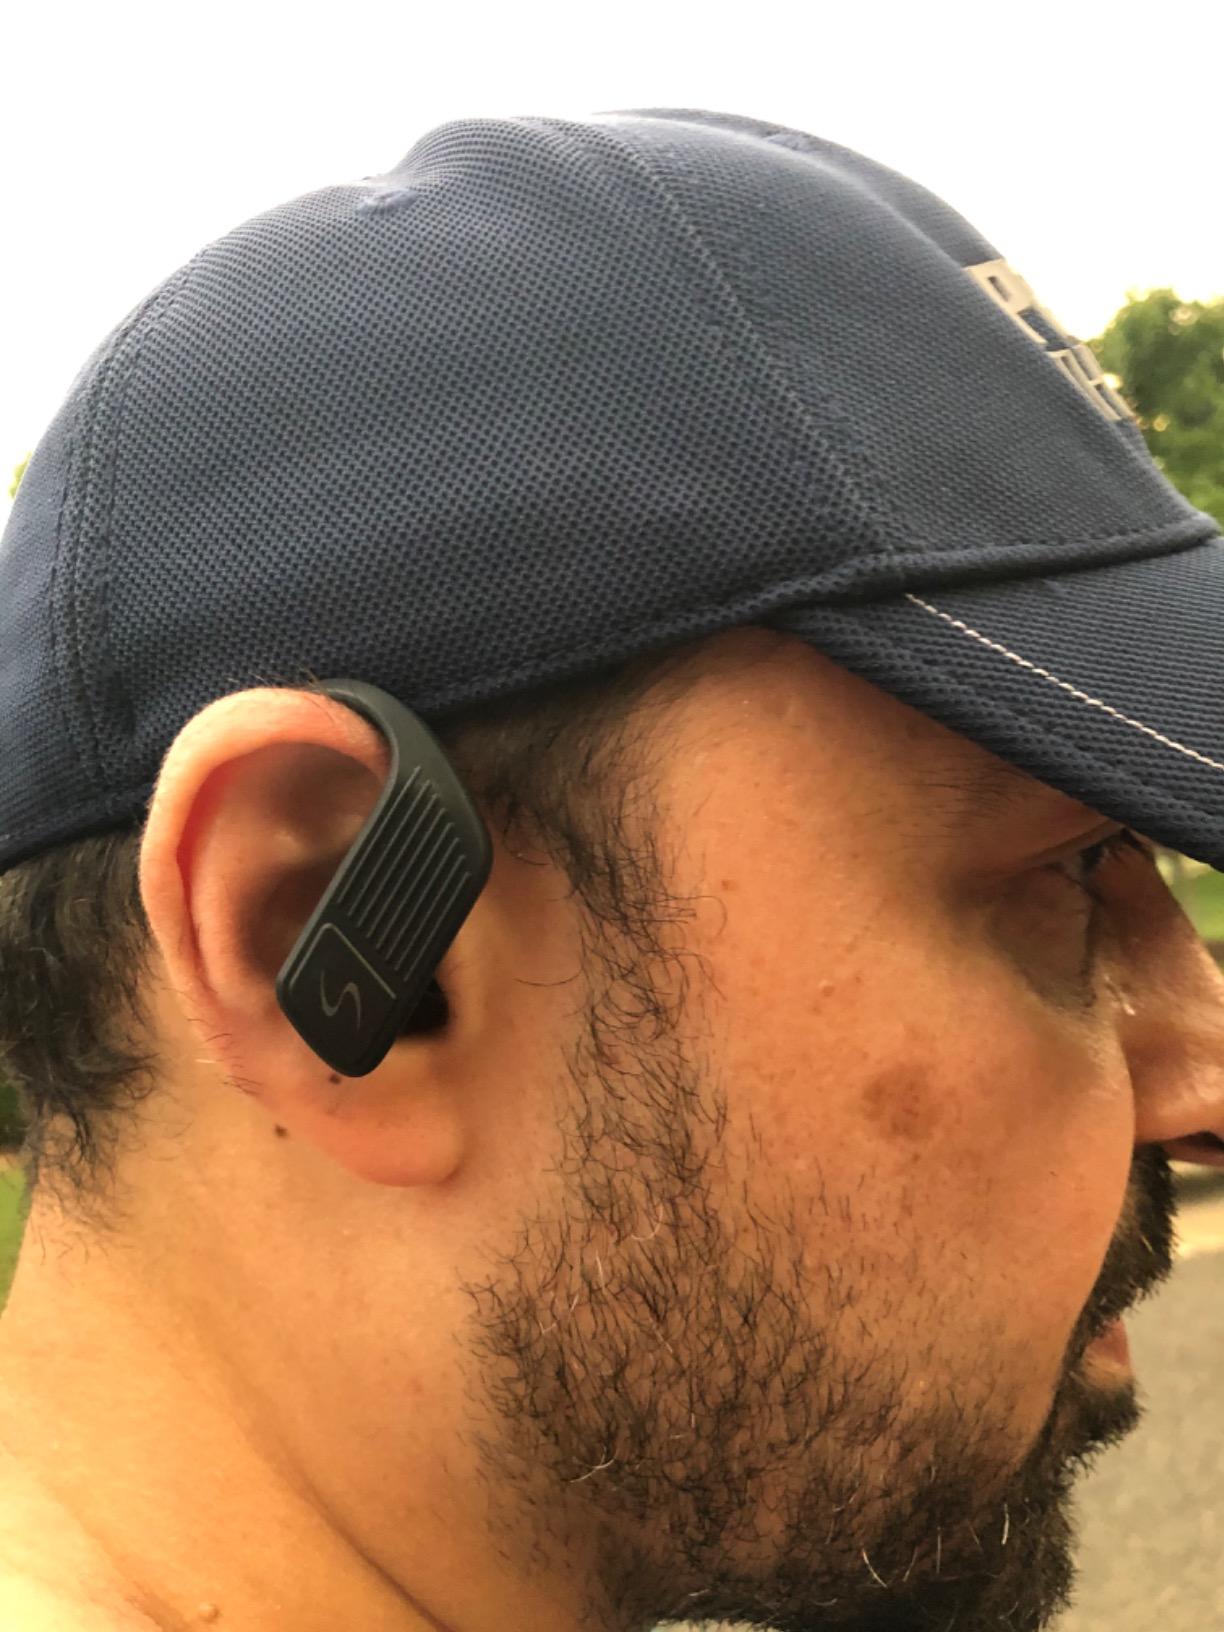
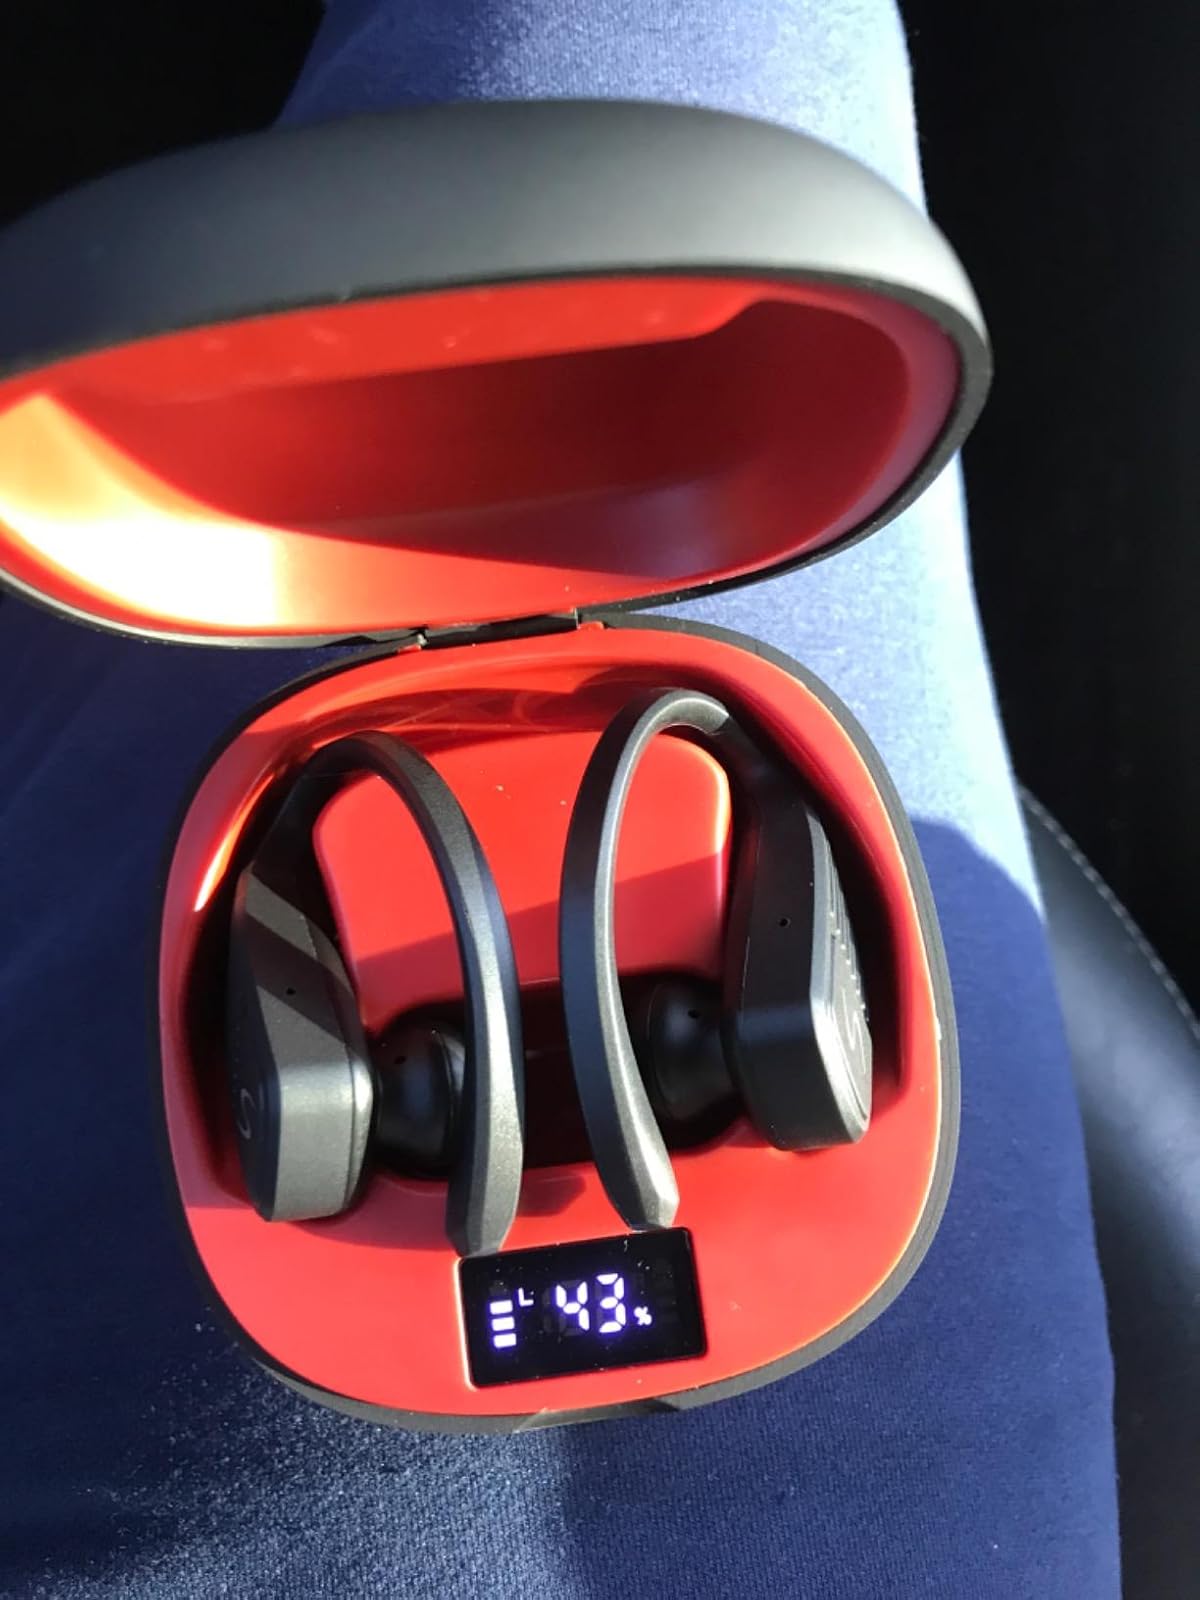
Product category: earbuds
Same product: yes